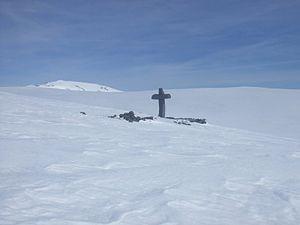
Chapelle du Cantal sous la neige.
La chapelle du Cantal est une église catholique située à Pailherols, en Haute Auvergne.